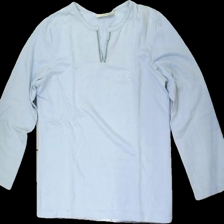
View: front
Type: Top
Category: Men
Brand: Not in the list
Brand text on label: cherokee
Colors: Blue
Material: 68% cotton 32% polyester
Cut: Regular
Size: S
Season: All
Stains: Minor
Damage: fläckar
Damage location: middle center
Damage 2 location: top right
Damage 3 location: bottom right
Price range: <50
Recommended usage: Export
Description: blå långärmad tröja, mycket nopprig och några svaga fläckar fram